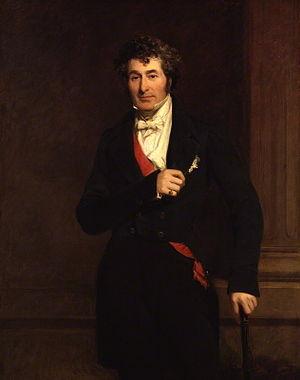
Edward Law, 1ᵉʳ comte d’Ellenborough, GCB, PC était un homme politique conservateur britannique. Il fut quatre fois président du Conseil de contrôle et fut également Gouverneur général des Indes entre 1842 et 1844.
Le poste de gouverneur général du Bengale est créé en 1774. En 1833, il devient le gouverneur général des Indes puis reçoit, en 1858, le titre de vice-roi des Indes. À l'indépendance du Raj britannique en 1947, il devient gouverneur général du dominion de l'Inde jusqu'à ce que le pays devienne une république en 1950.